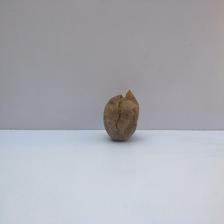
Size: Spoiled